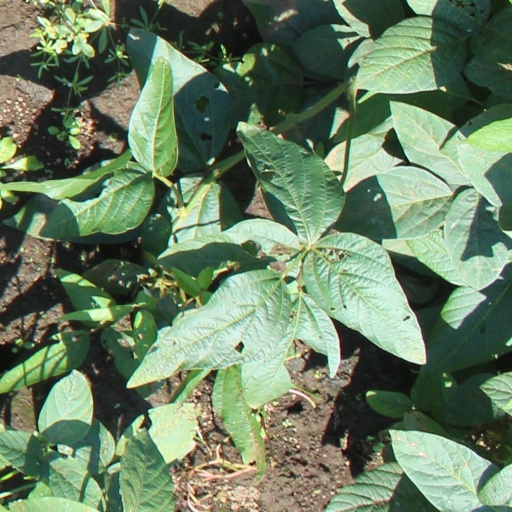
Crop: soybean